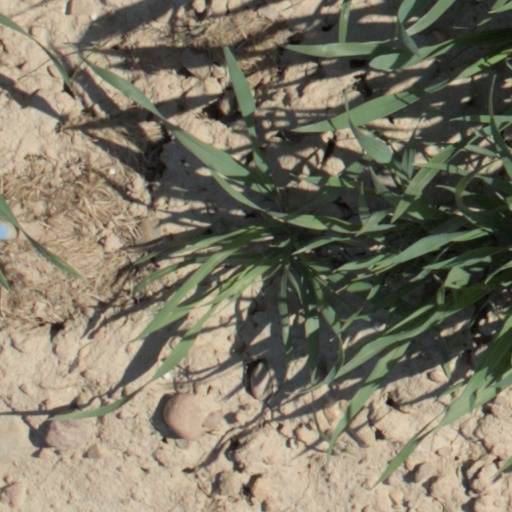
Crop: wheat